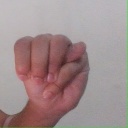
अक्षर: म